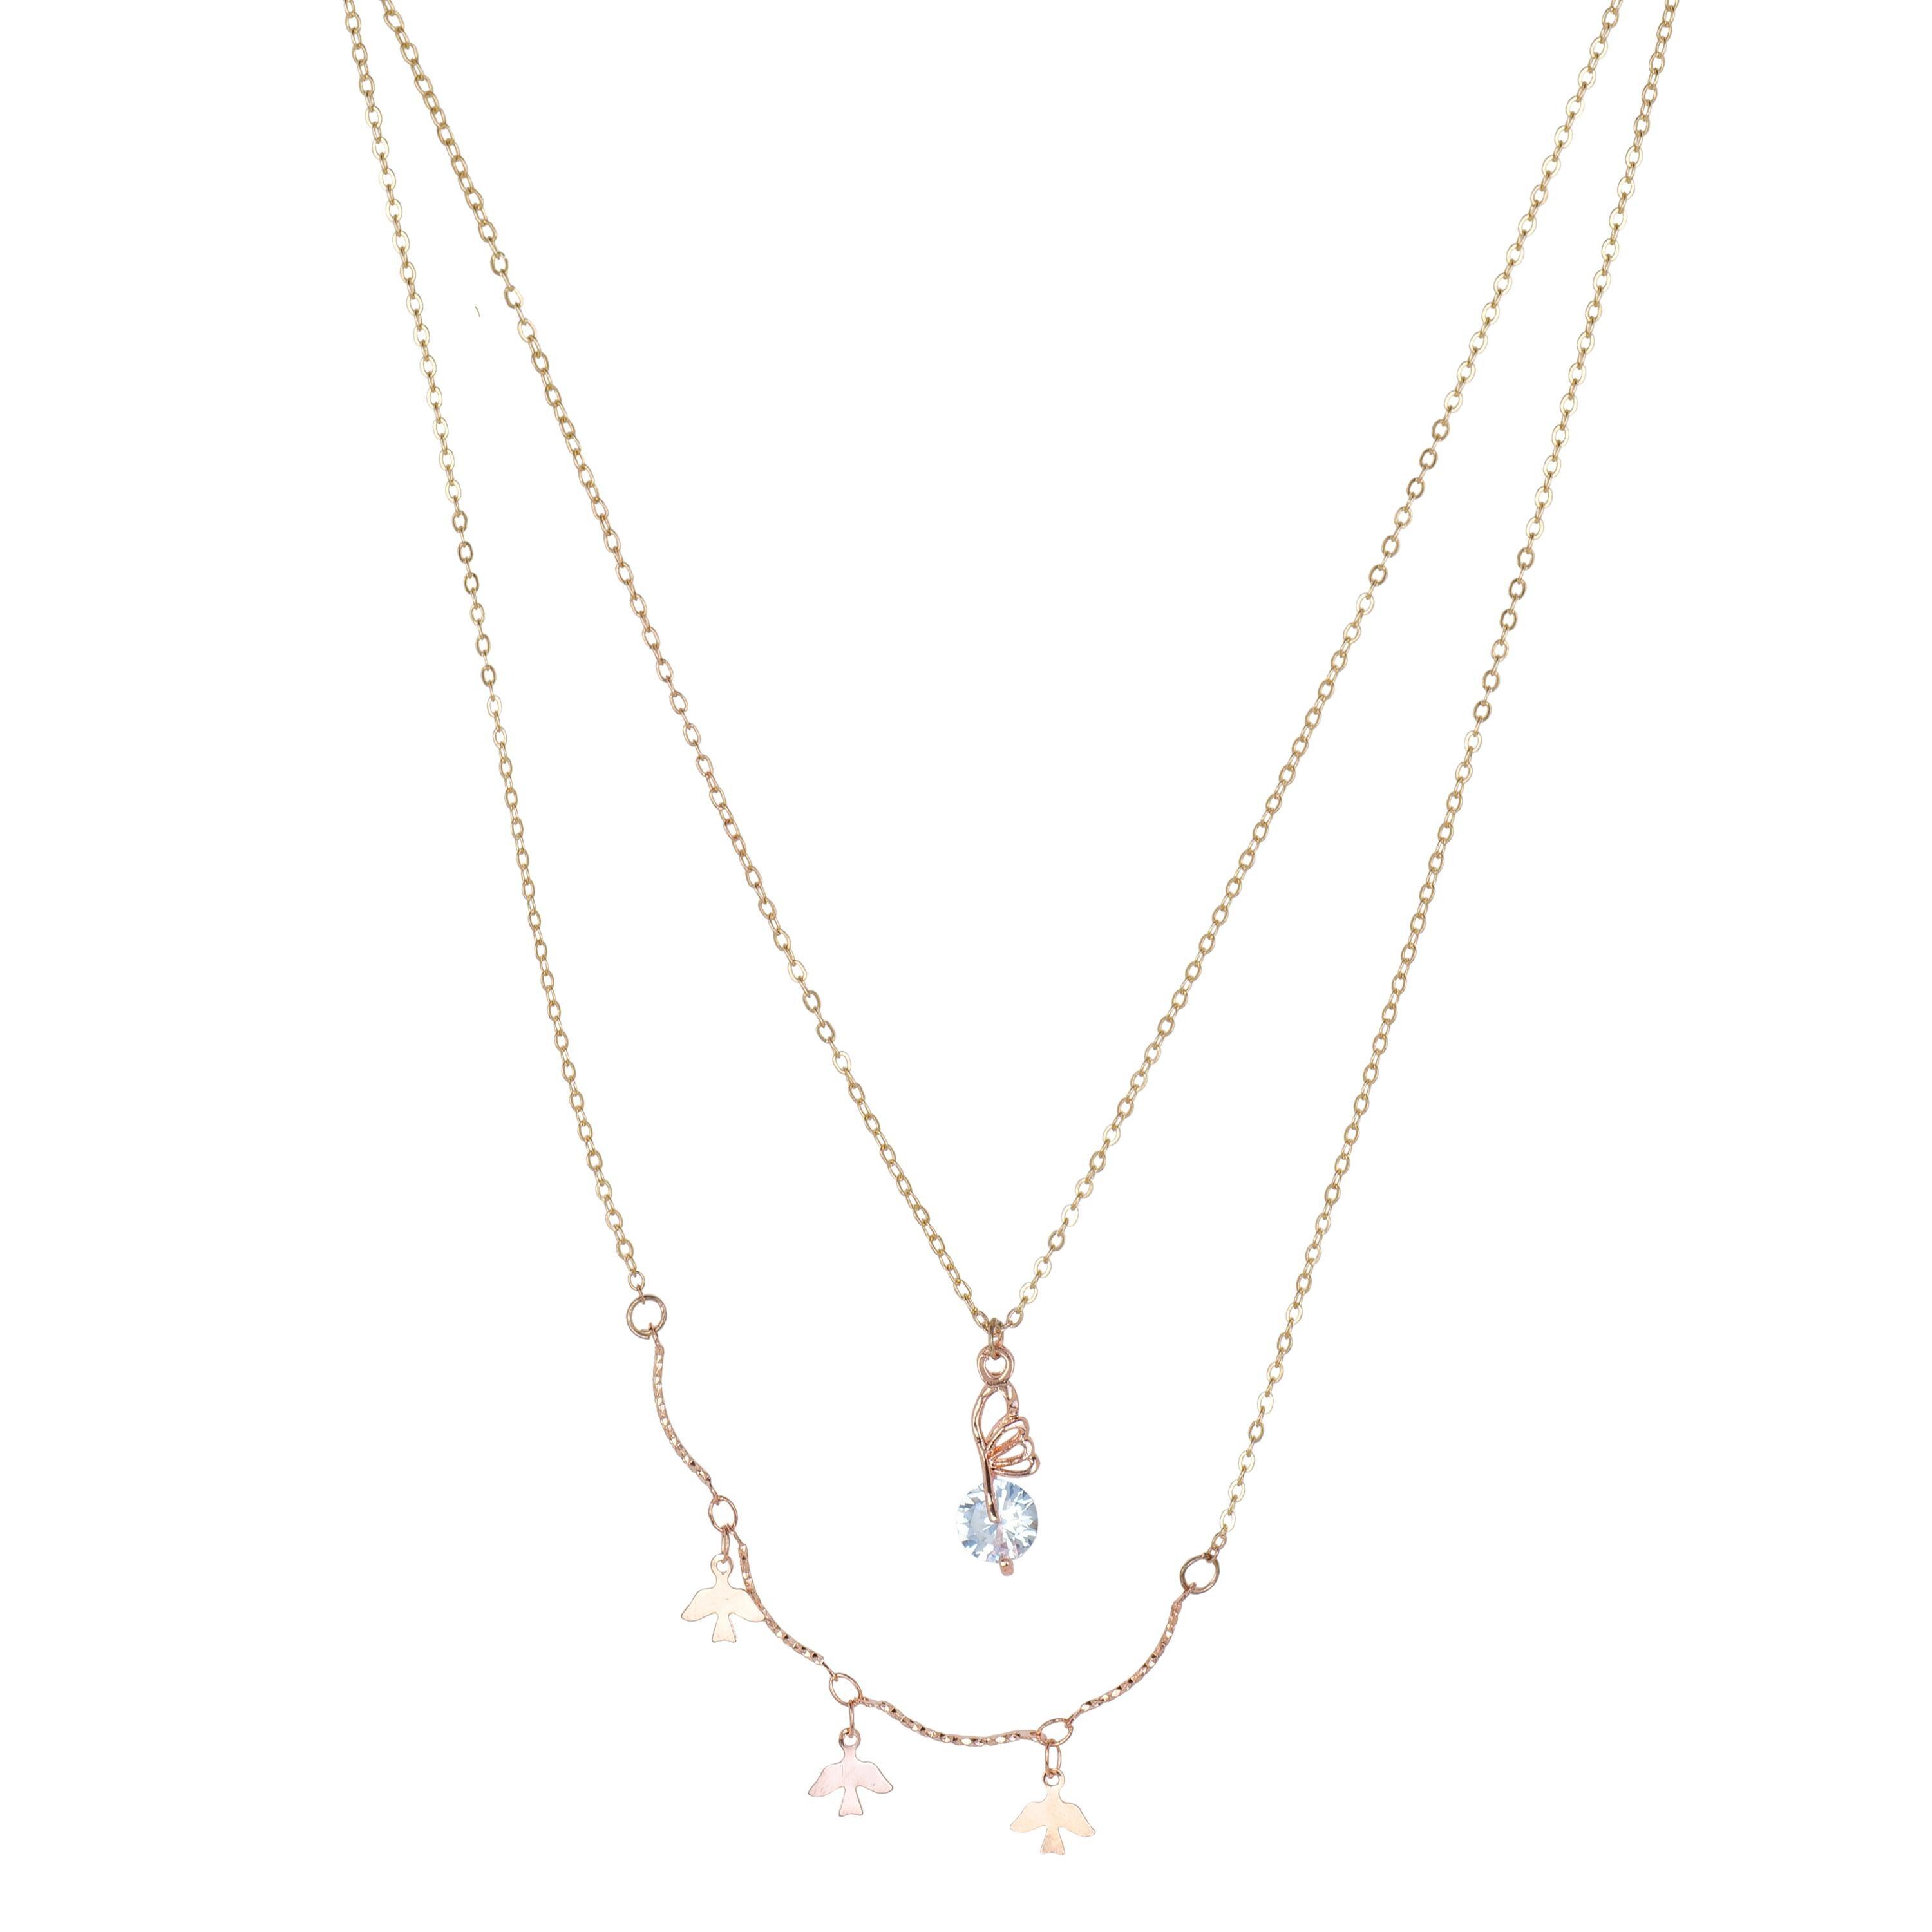
JIYANSHI FASHION Multi Layer/Single Layer Crystal Chain Pendant Necklace for Women and Girls
Type: Necklaces & Pendants
Brand: JIYANSHI FASHION
Price: Rs. 349
 Enhance your style with our Crystal Chain Pendant Necklace, a perfect blend of elegance and sophistication. Latest stylish design western gold Single/Multi layered chain pendant necklace for women. This party / casual wear multilayer necklace set is made of quality material which looks stylish and goes perfect with any attire. This jewelry is perfectly suited for wedding or casual party wear. Ideal valentine, birthday, anniversary gift for someone you love.
Features: COLOR : ROSE,IDEAL: WOMEN::GIRLS,HIGH QUALITY